Chilipi Krishnudu

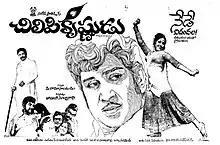
Theatrical release poster

Chilipi Krishnudu is a 1978 Telugu-language romantic drama film produced by D. Ramanaidu under the Suresh Productions banner and directed by Boyina Subba Rao. It stars Akkineni Nageswara Rao, Vanisri and music composed by K. V. Mahadevan. The film was remade in Hindi in 1980 as "Bandish".